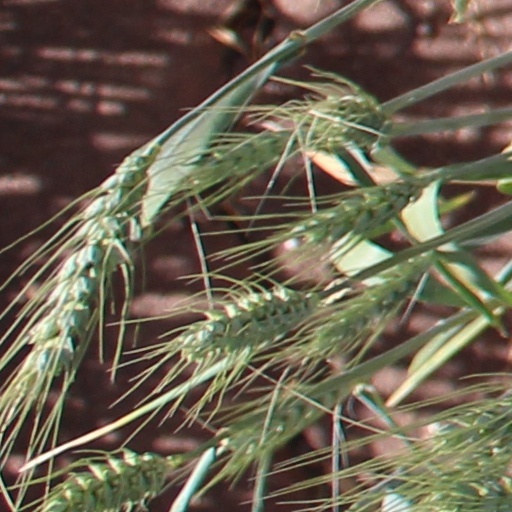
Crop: wheat